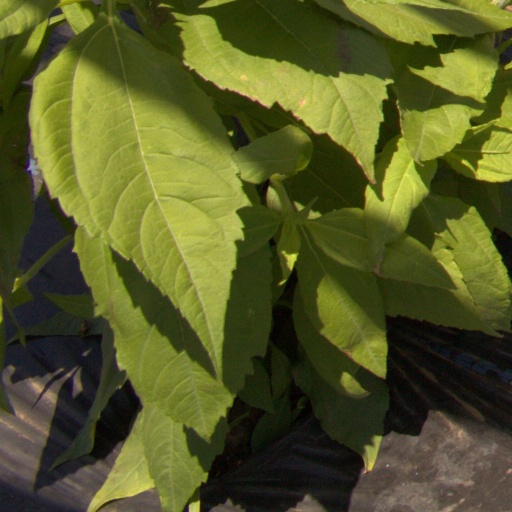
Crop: Jerusalem artichoke